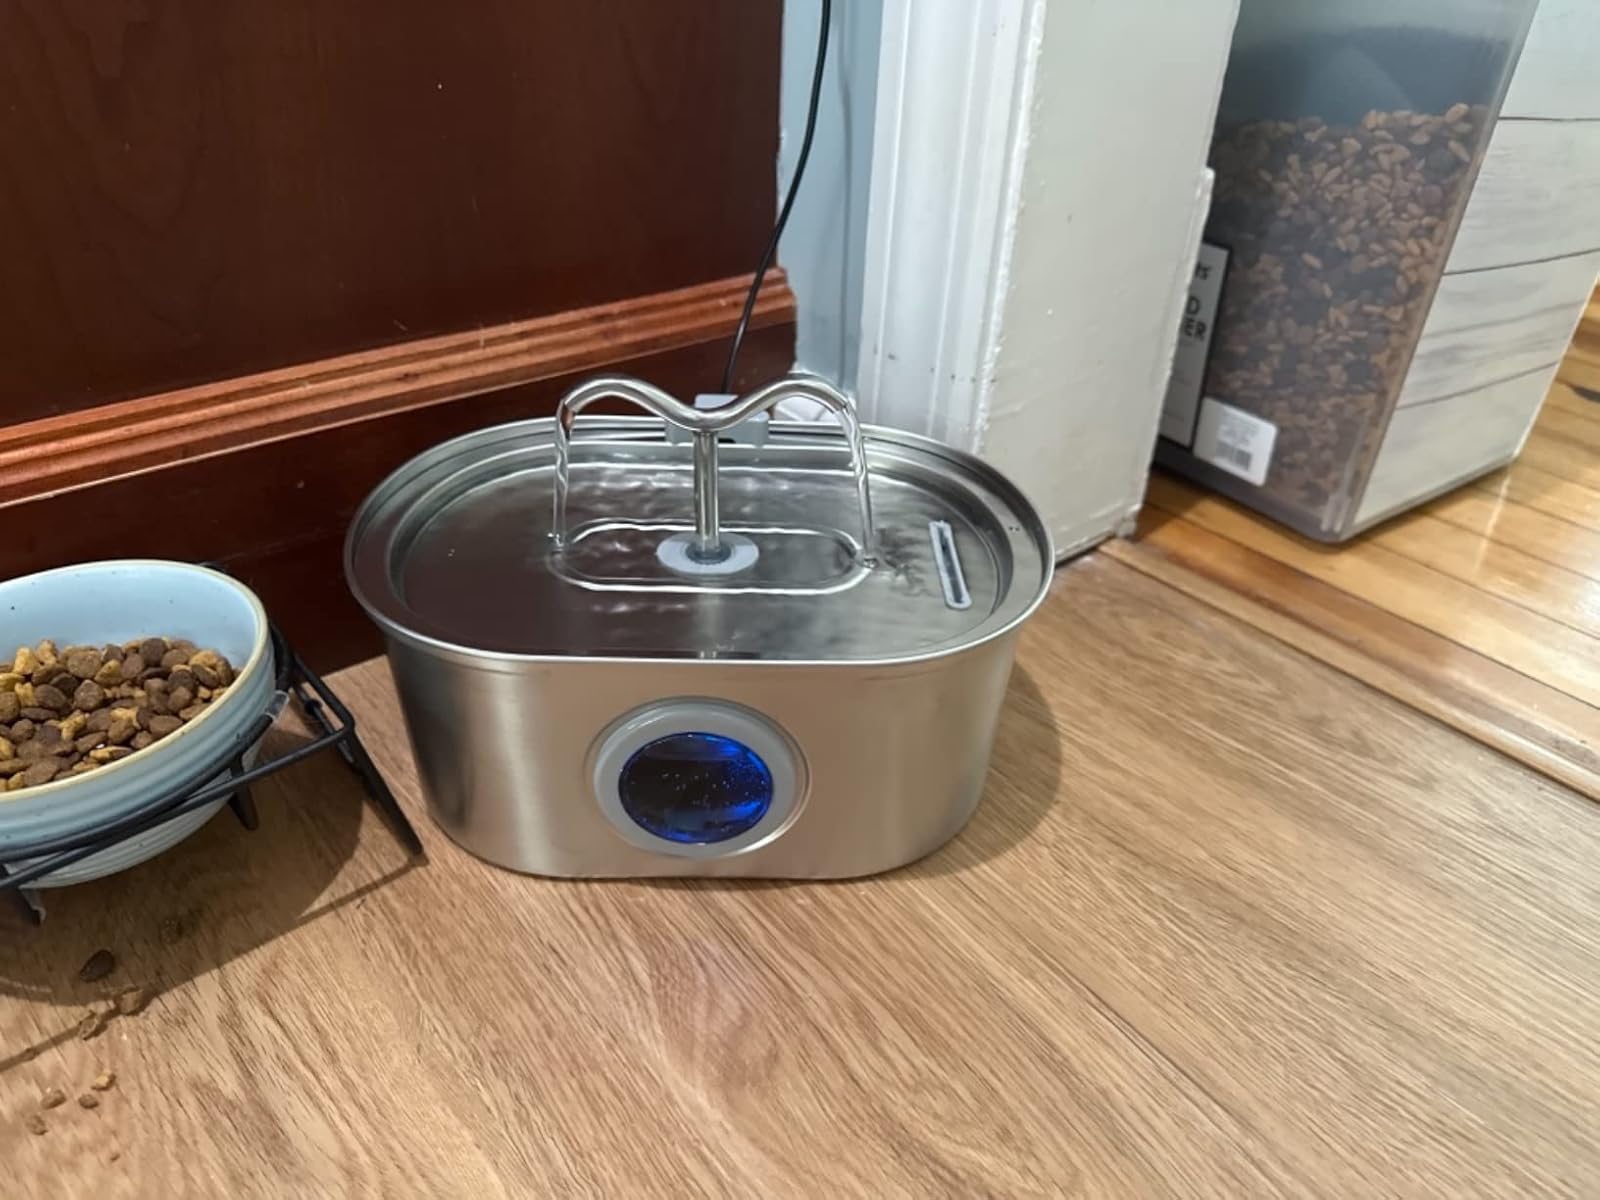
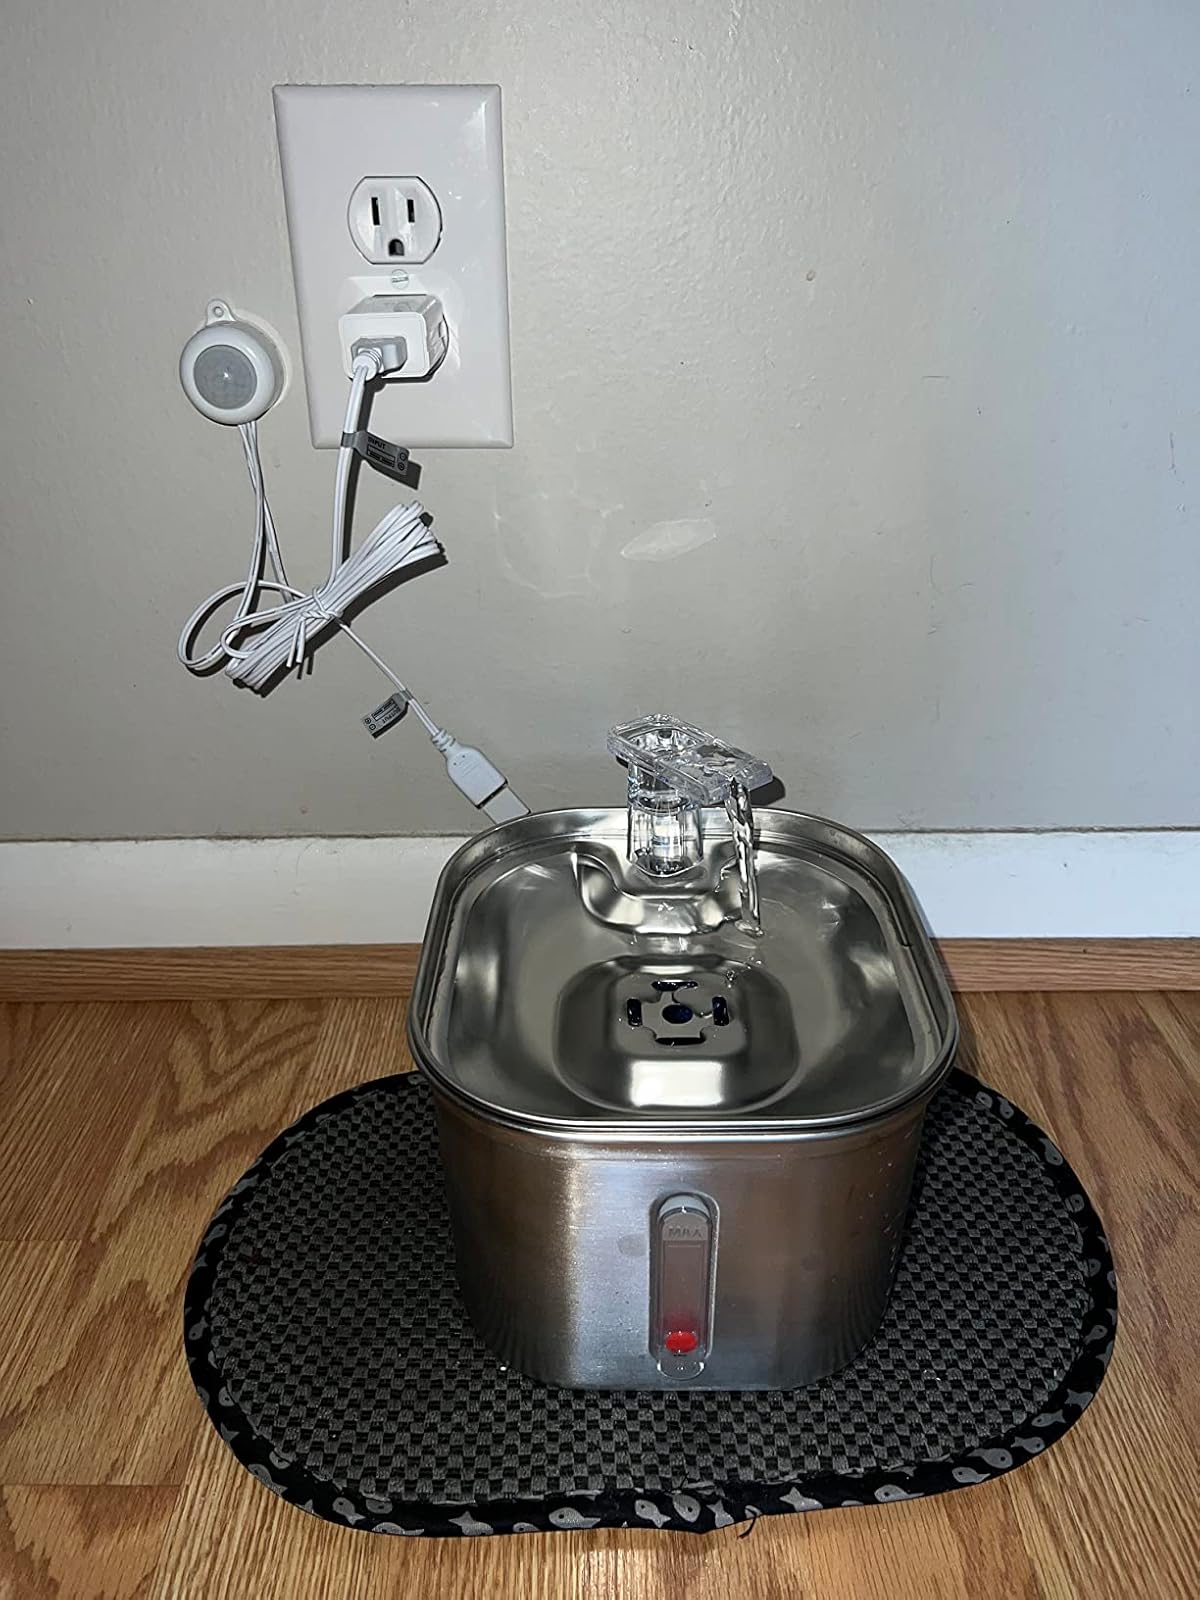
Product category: items_bowl
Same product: no